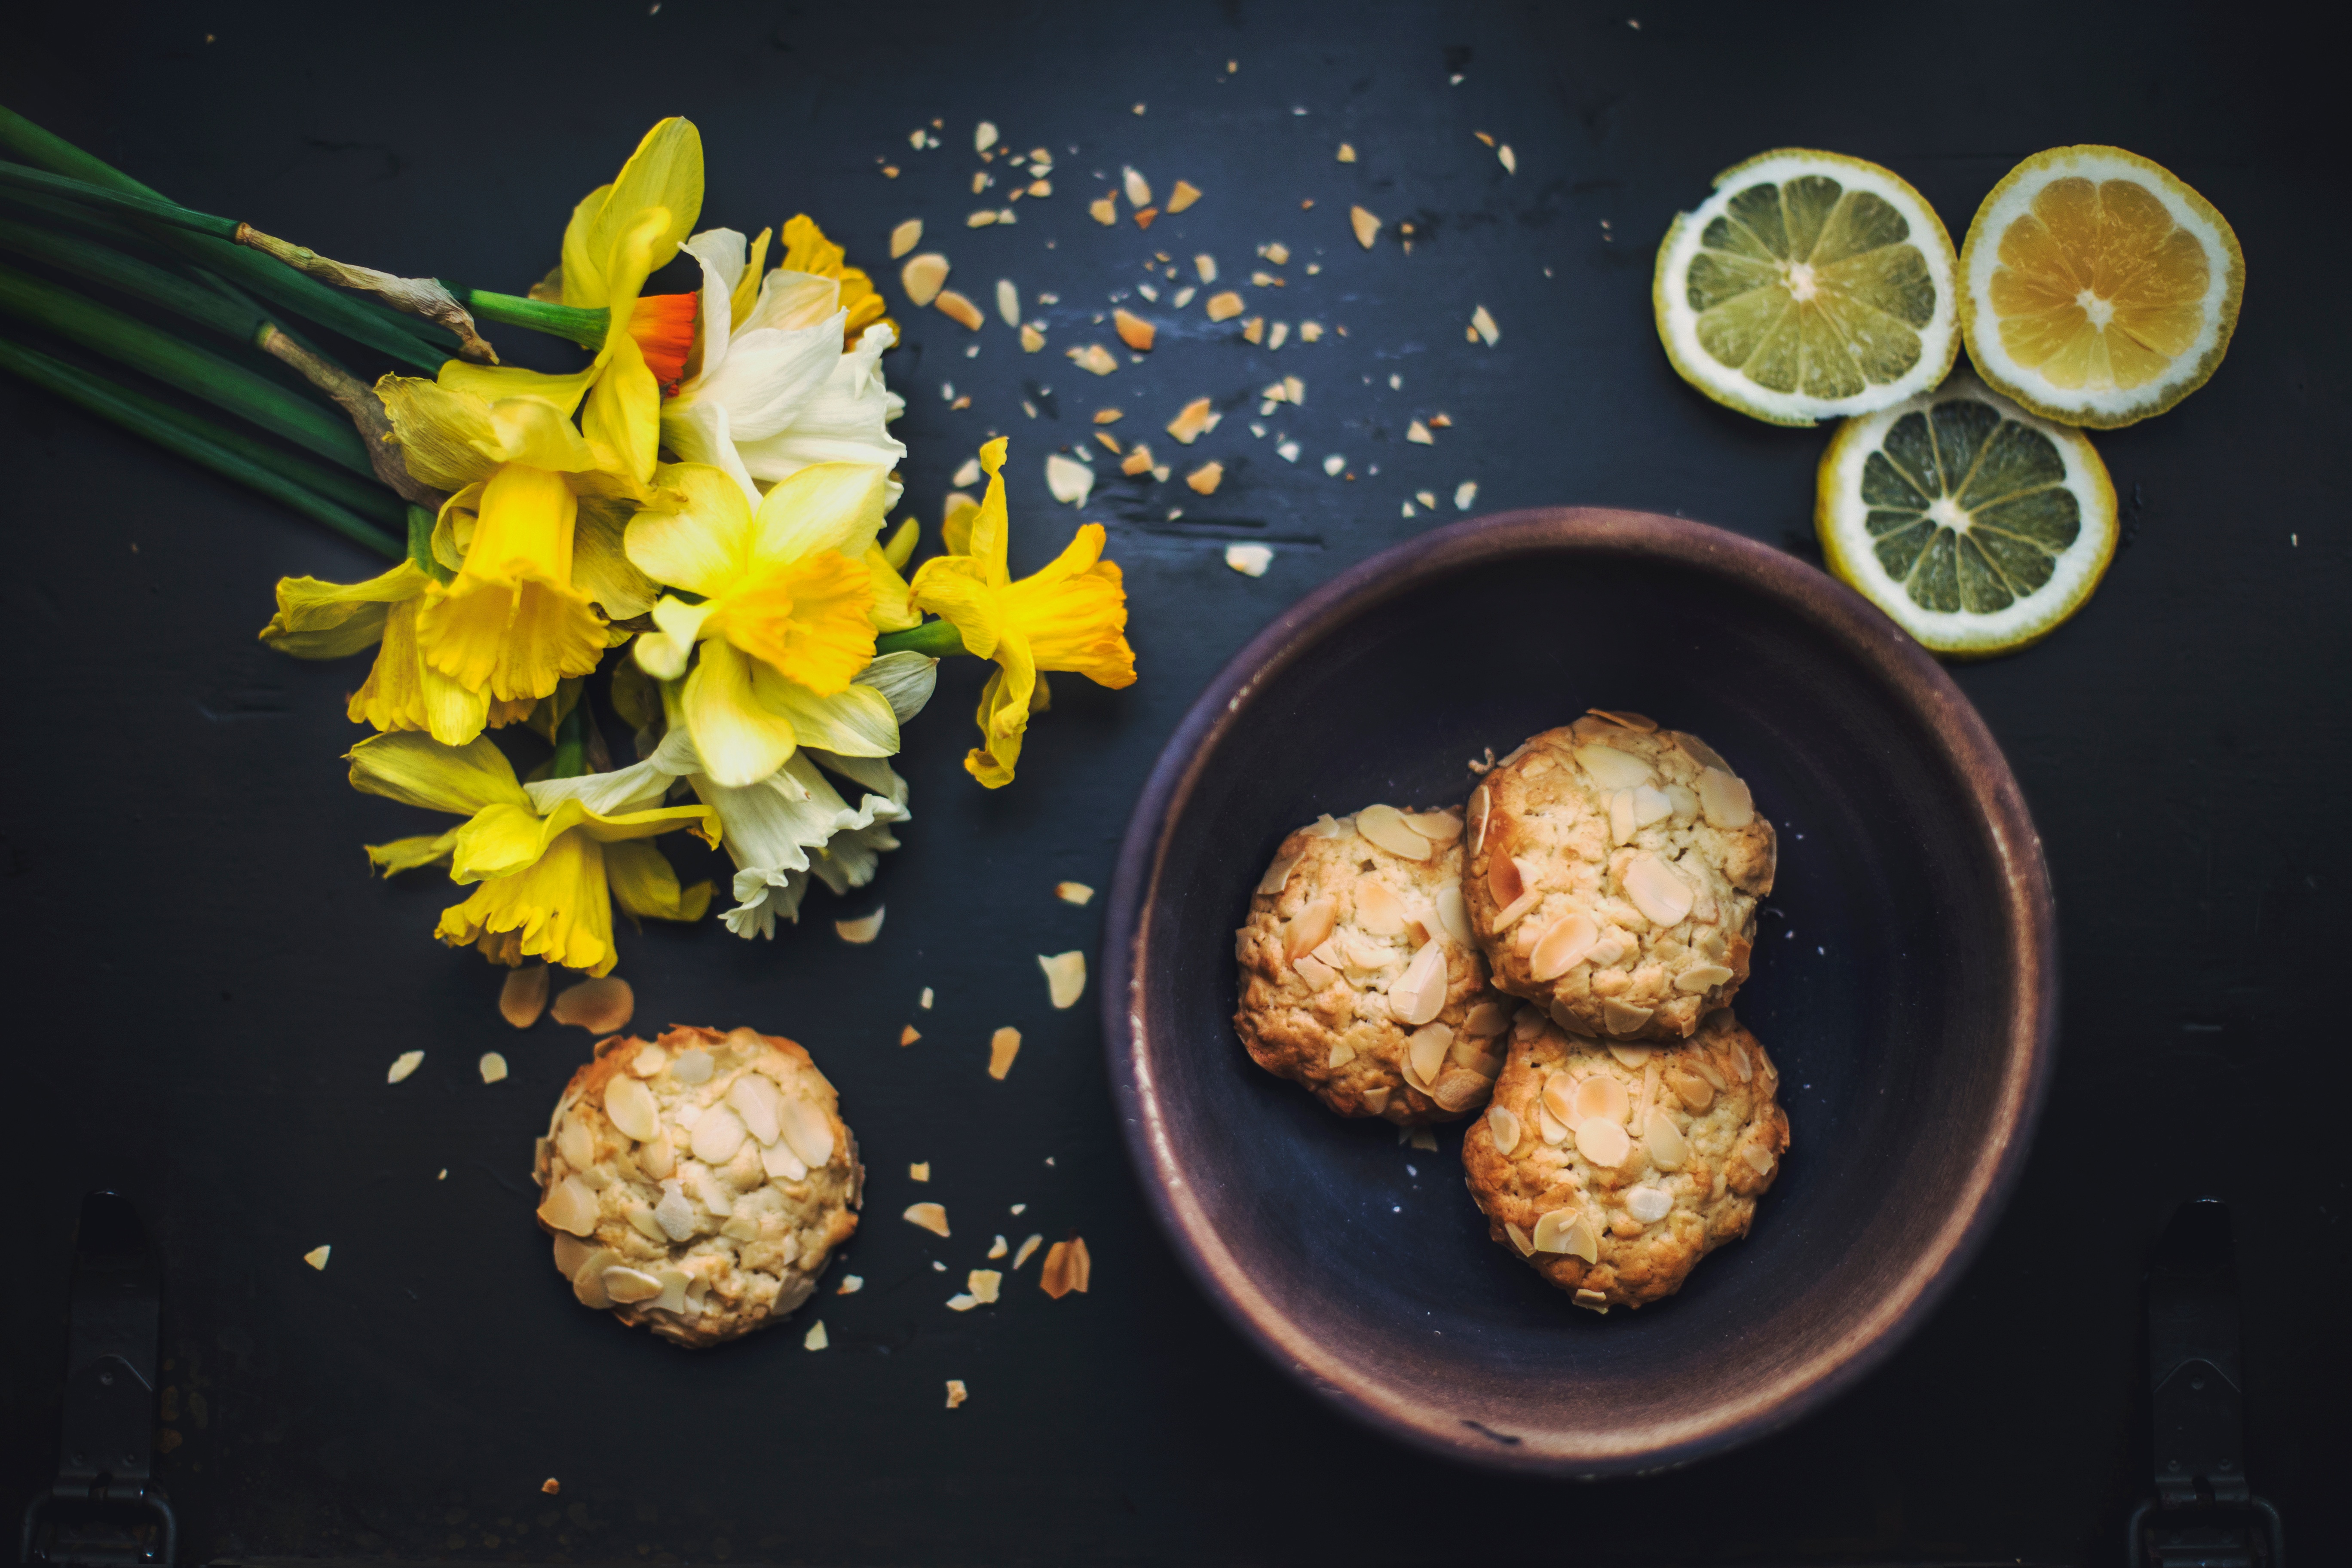
fruit, bowl, dish, meal, food, produce, vegetable, cookie, daffodil, meat, cuisine, lemon, flowering plant, land plant